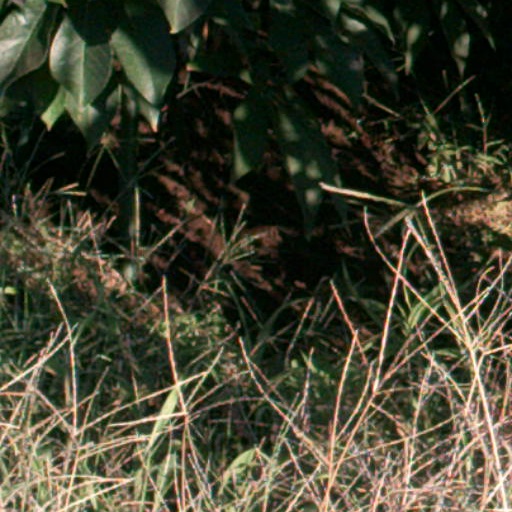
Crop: cassava